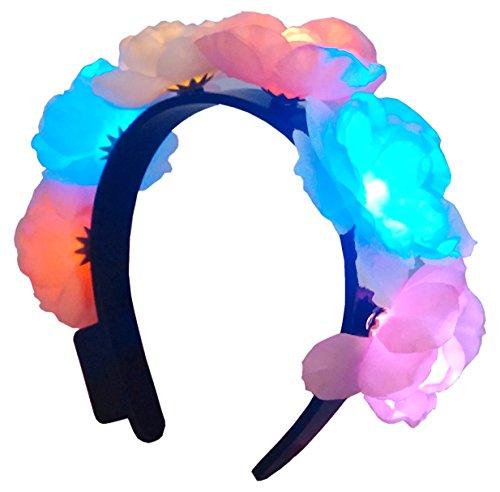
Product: WeGlow International Flashing Light Up Flower (2 Set) Headband
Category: Toys & Games | Novelty & Gag Toys
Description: Comfortable plastic headband.
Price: $5.16
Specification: ProductDimensions:10x2.5x10inches|ItemWeight:9.6ounces|ShippingWeight:9.6ounces(Viewshippingratesandpolicies)|DomesticShipping:ItemcanbeshippedwithinU.S.|InternationalShipping:ThisitemcanbeshippedtoselectcountriesoutsideoftheU.S.LearnMore|ASIN:B01BM9H03M|Itemmodelnumber:20FF1M|Manufacturerrecommendedage:6-15years|Batteries:4NonstandardBatterybatteriesrequired.(included)